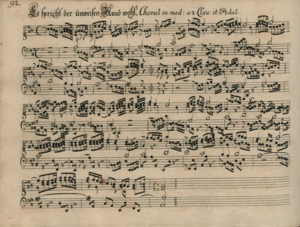
Une des pages d'orgue de l'«
Georg Friedrich Kauffmann est un compositeur et organiste baroque du centre-nord de l'Allemagne, qui compose principalement des œuvres sacrées pour l'orgue et la voix. Malgré sa faible production, Kauffmann est néanmoins parmi les meilleurs des compositeurs allemands contemporains de Bach.